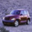
Label: automobile